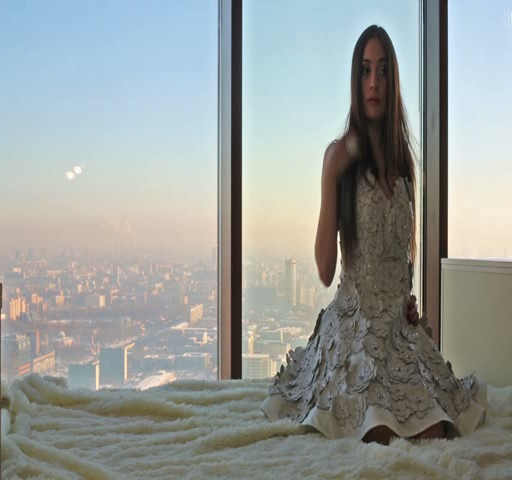
girl in white dress with flowers sitting near a window against cityscape